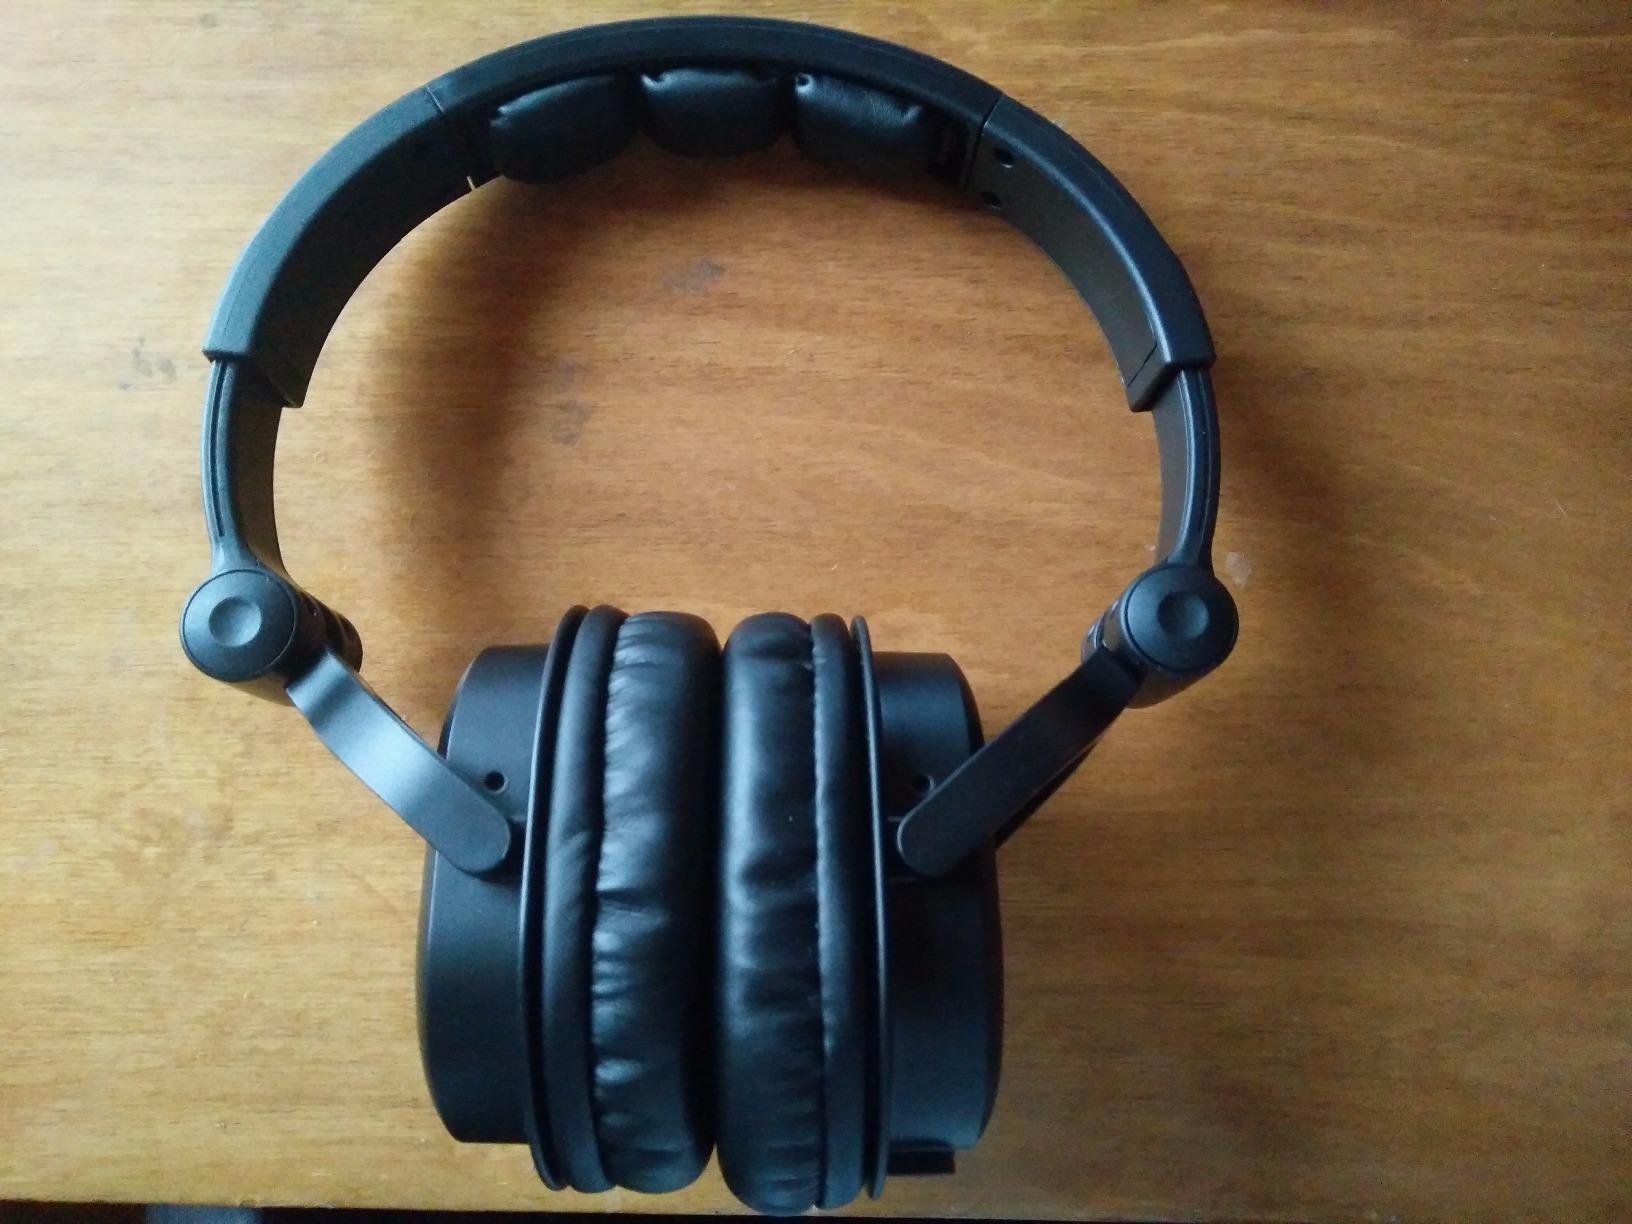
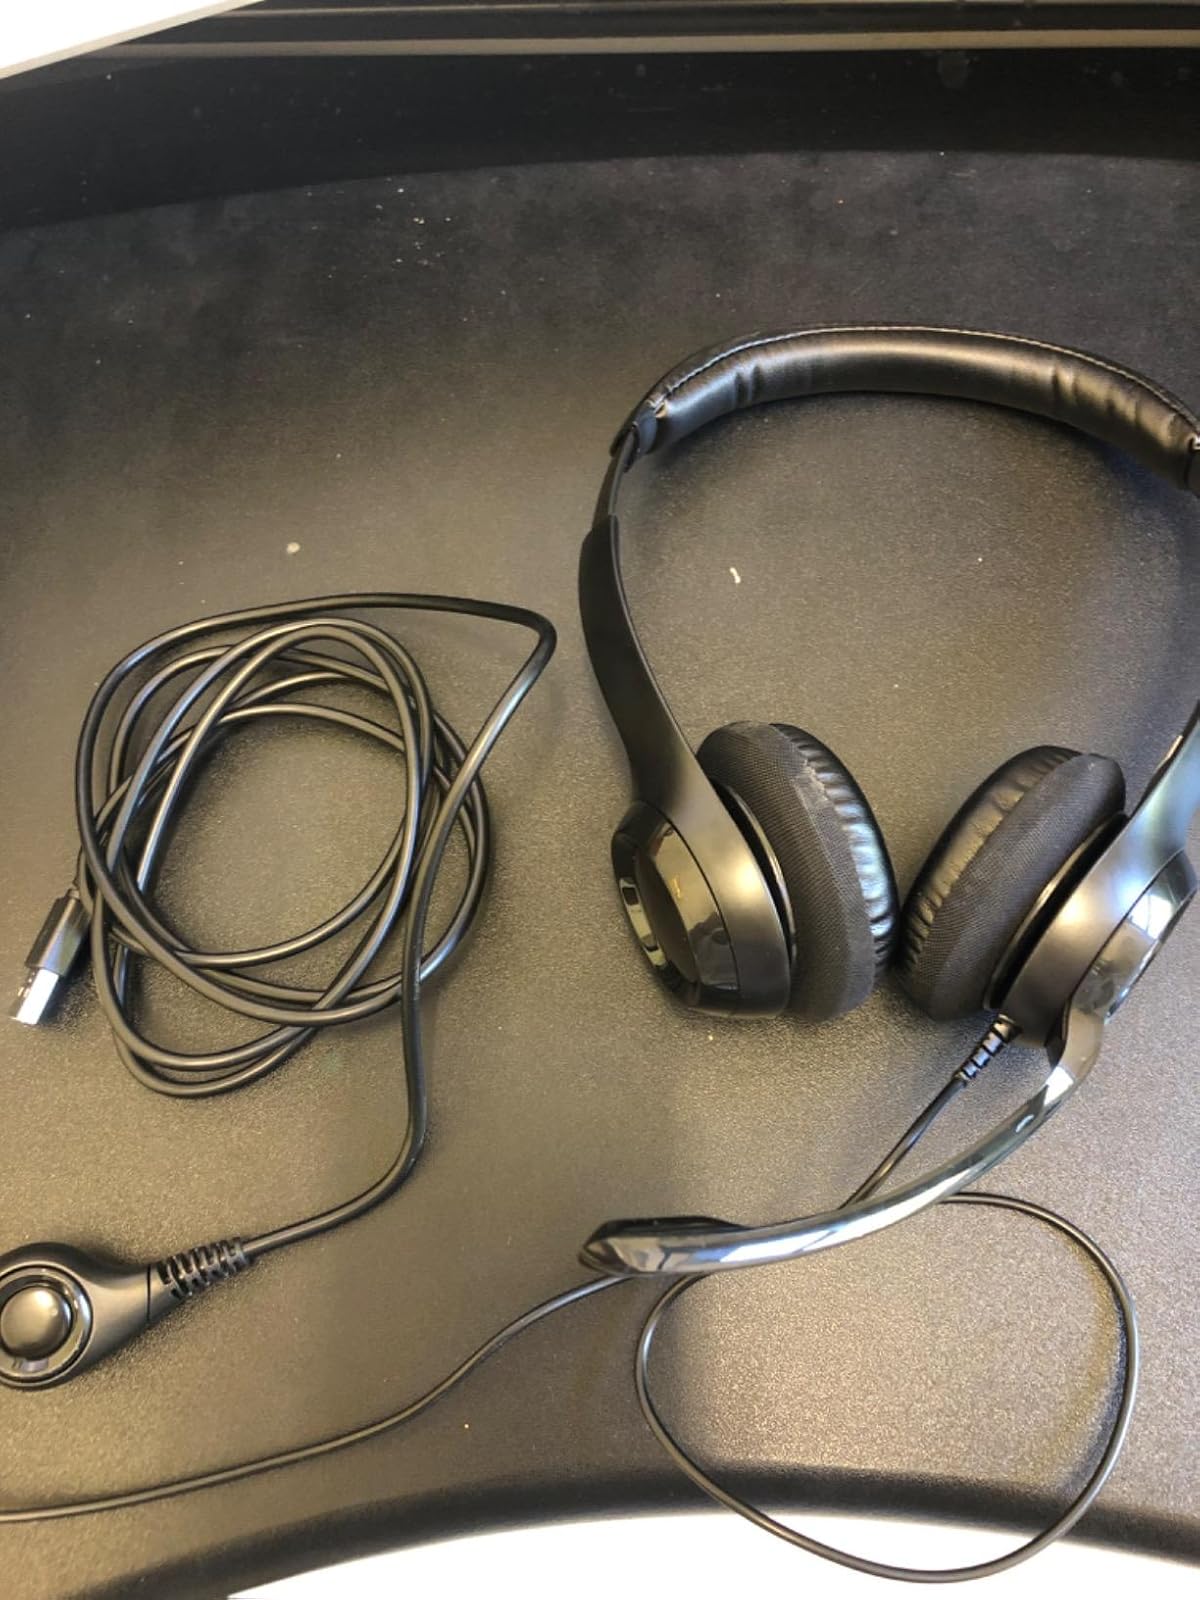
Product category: headphones
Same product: no